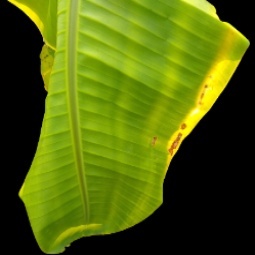
Label: Zinc